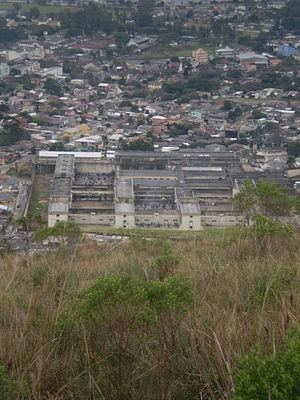
Prison de Porto Alegre vue du Morro da Polícia. Português: O Presídio Central de Porto Alegre, visto a partir do Morro da Polícia. Está situado no bairro Coronel Aparício Borges.